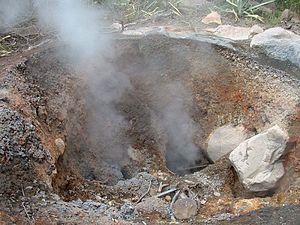
Le Parc Nacional Rincón de la Vieja est situé dans les provinces du Guanacaste et de Alajuela au Costa Rica. Il se situe dans l'aire de conservation de Guanacaste, Área de Conservación de Guanacaste. Le parc contient le volcan auquel il doit son nom : le volcan Rincón de la Vieja.